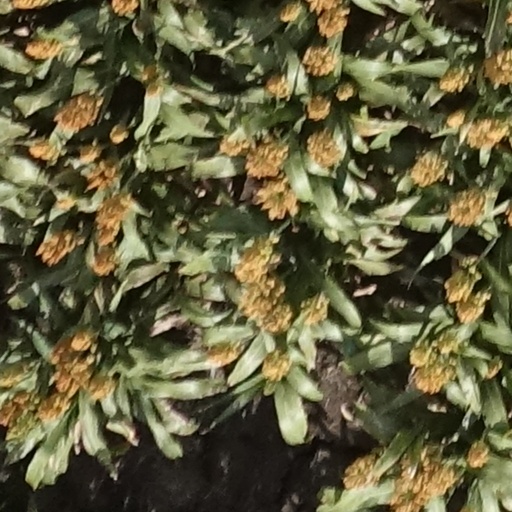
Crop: sorghum